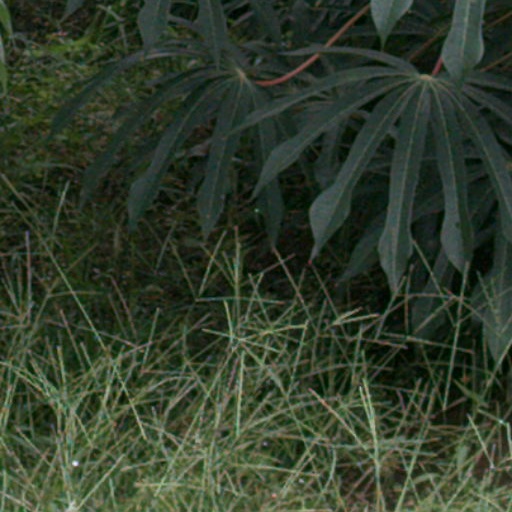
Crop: cassava